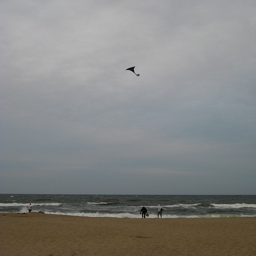
A person on beach flying a kite against stormy sky.
two people on a beach with a kite flying above
Two people are on the beach as one of them flies a kite.
people standing on the sand of a beach shore line below one flying kite.
A group of people standing on the beach flying a kite.